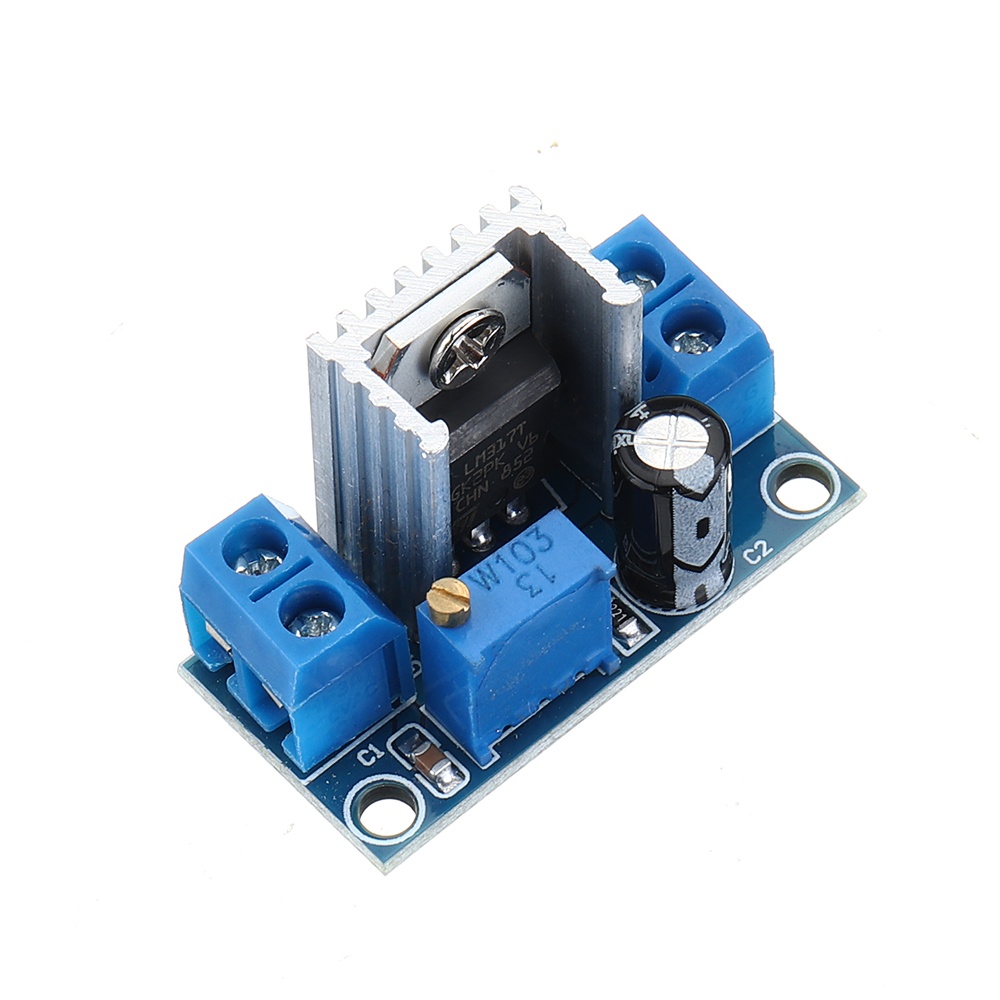
3pcs LM317 DC-DC Converter Buck Step Down Module Linear Regulator Adjustable Voltage Regulator Power Supply Board
Feature: Output Current: 1.5A (minimum), 2.2A (typ) Input and output voltage difference (VI-VO): 40Vdc (max) Adjustable output voltage range: 1.2 ~ 37V Operating temperature: -55 to +150 Output Current: 1.5A Input voltage: 4.2 ~ 40 V Characteristics Frequency: 100 (MHz) Module size: 35.6 (mm) x16.8 (mm) Input: VIN positive input stage, GND negative input Output: VOUT output positive level, GND output negative Maximum output current: maximum output current = 3 / (Input voltage - output voltage) Applications: Mobile phone, MP3, MP4, PSP and much other charging equipment Package includes: 3 x Adjustable Linear Regulator
Brand: Electronic Pro
Category: Electronics > Circuit Boards & Components